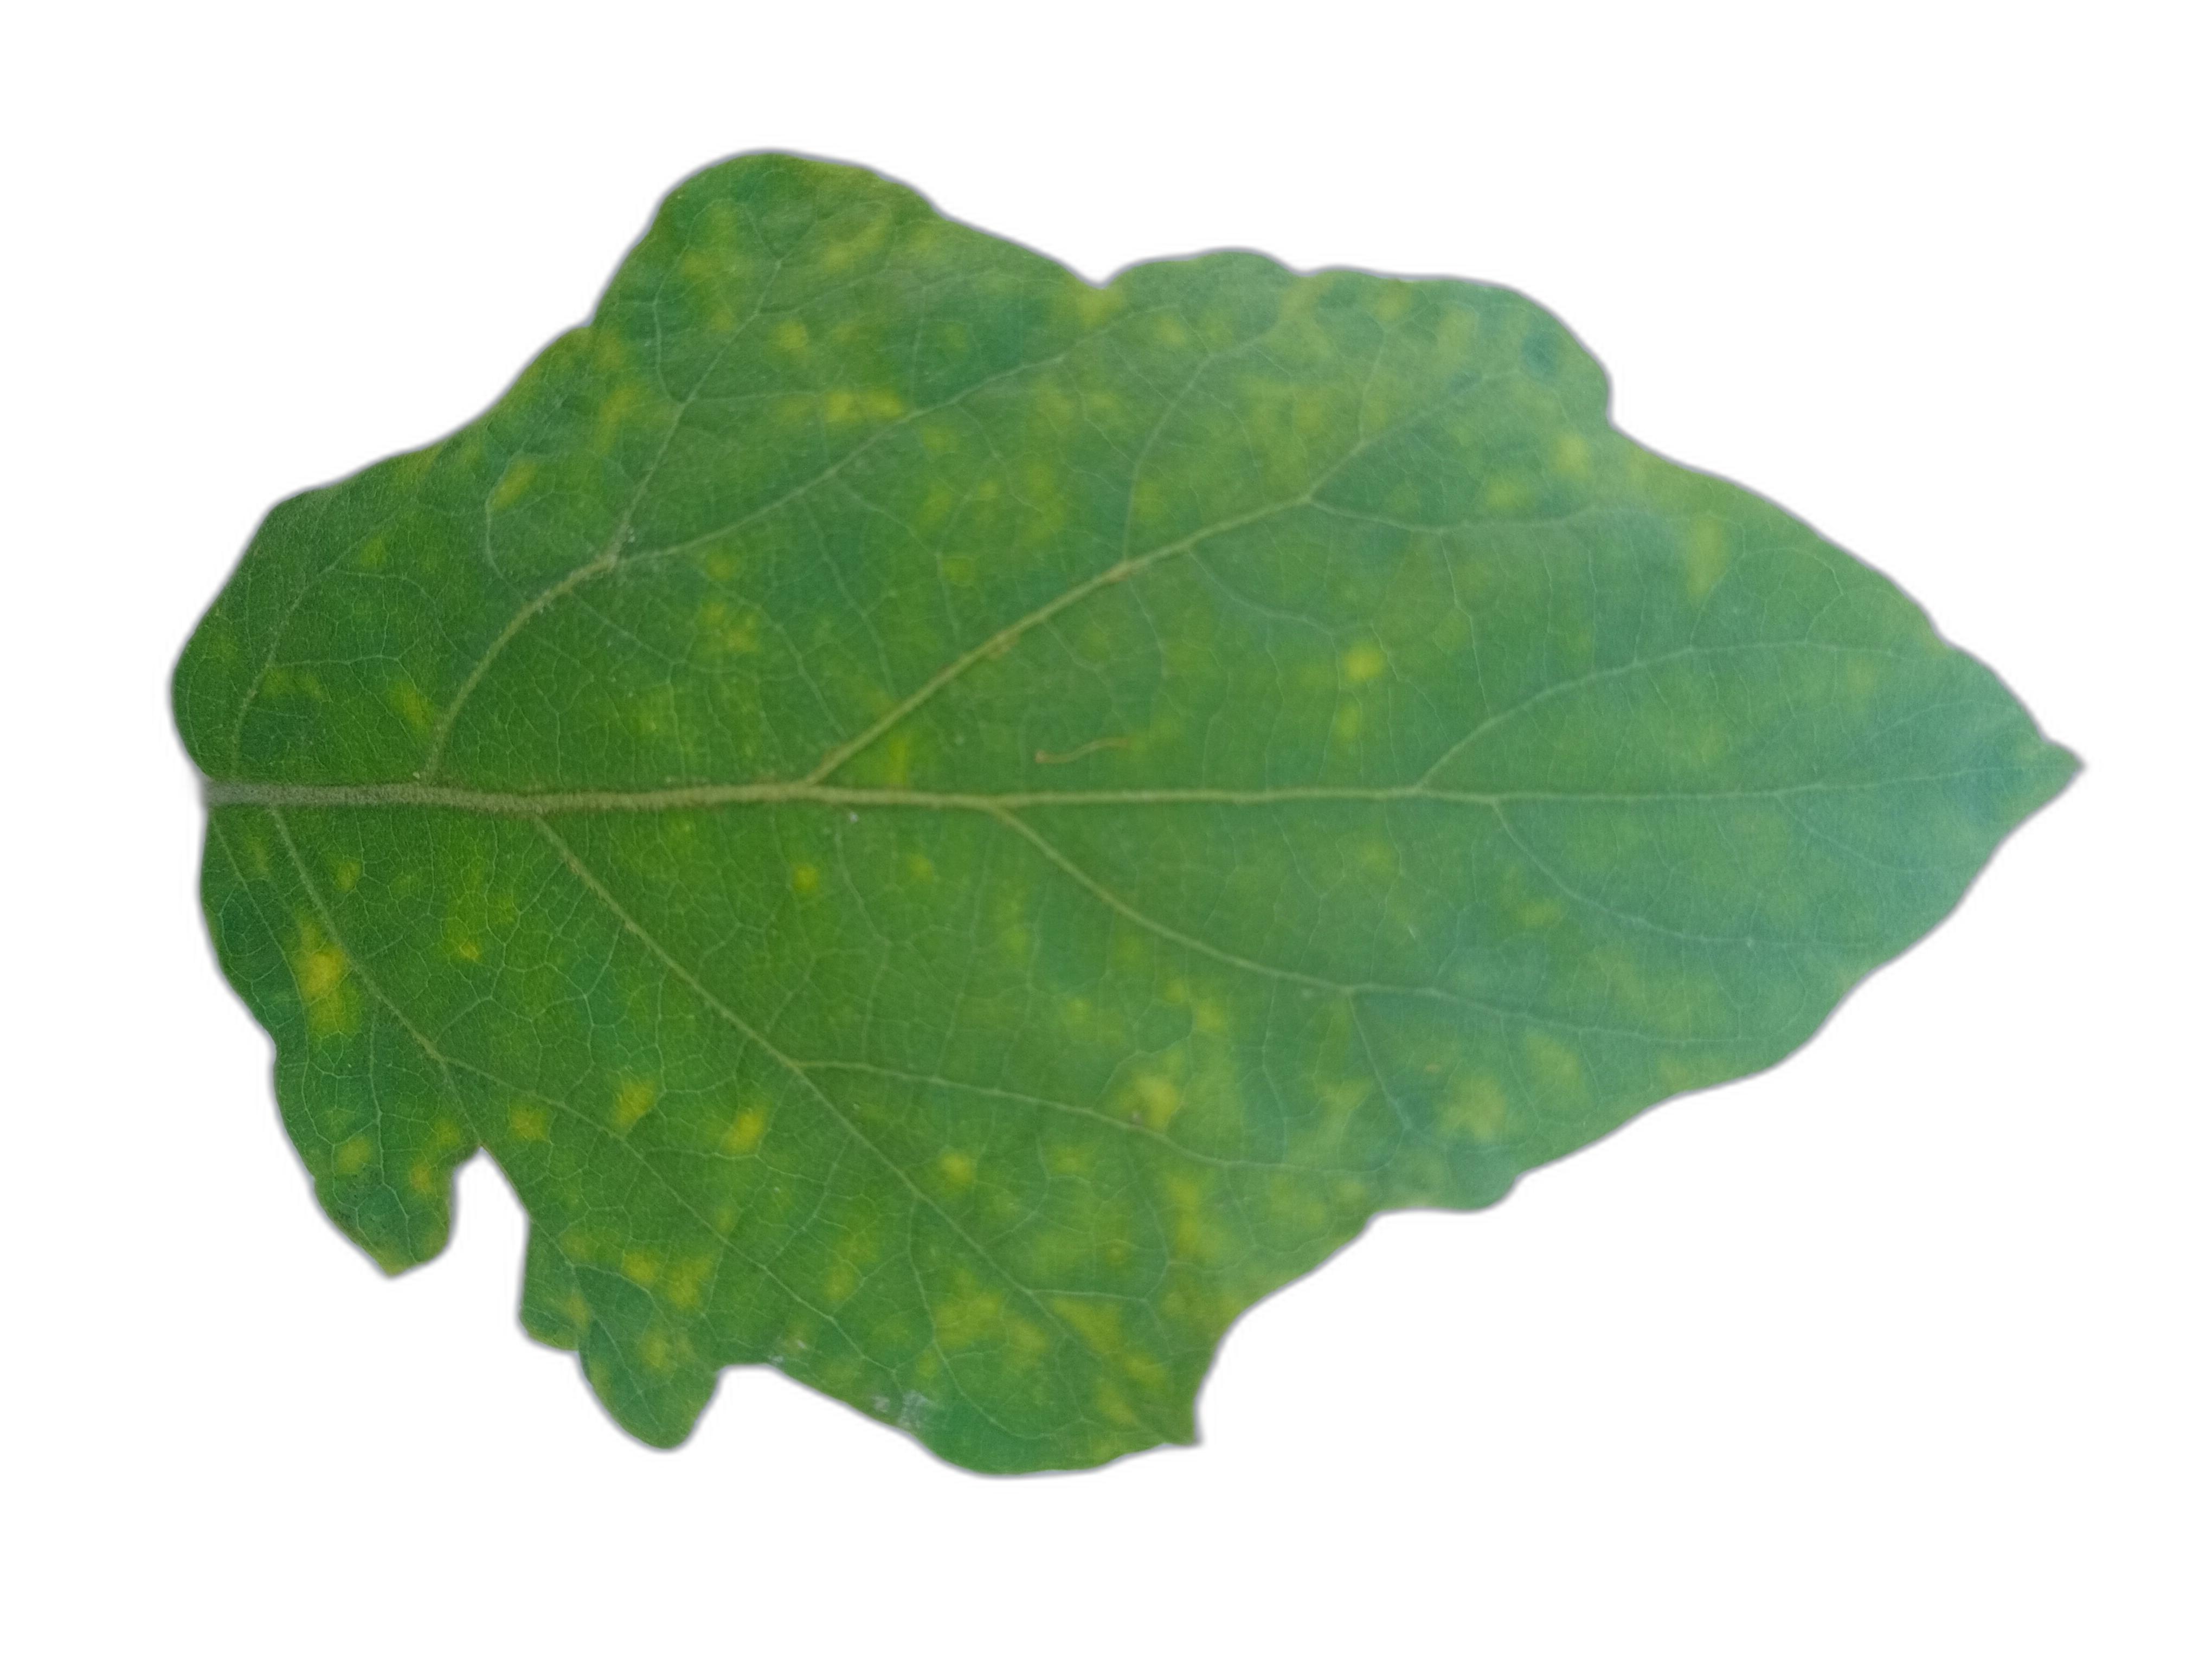
Label: Mosaic Virus Disease